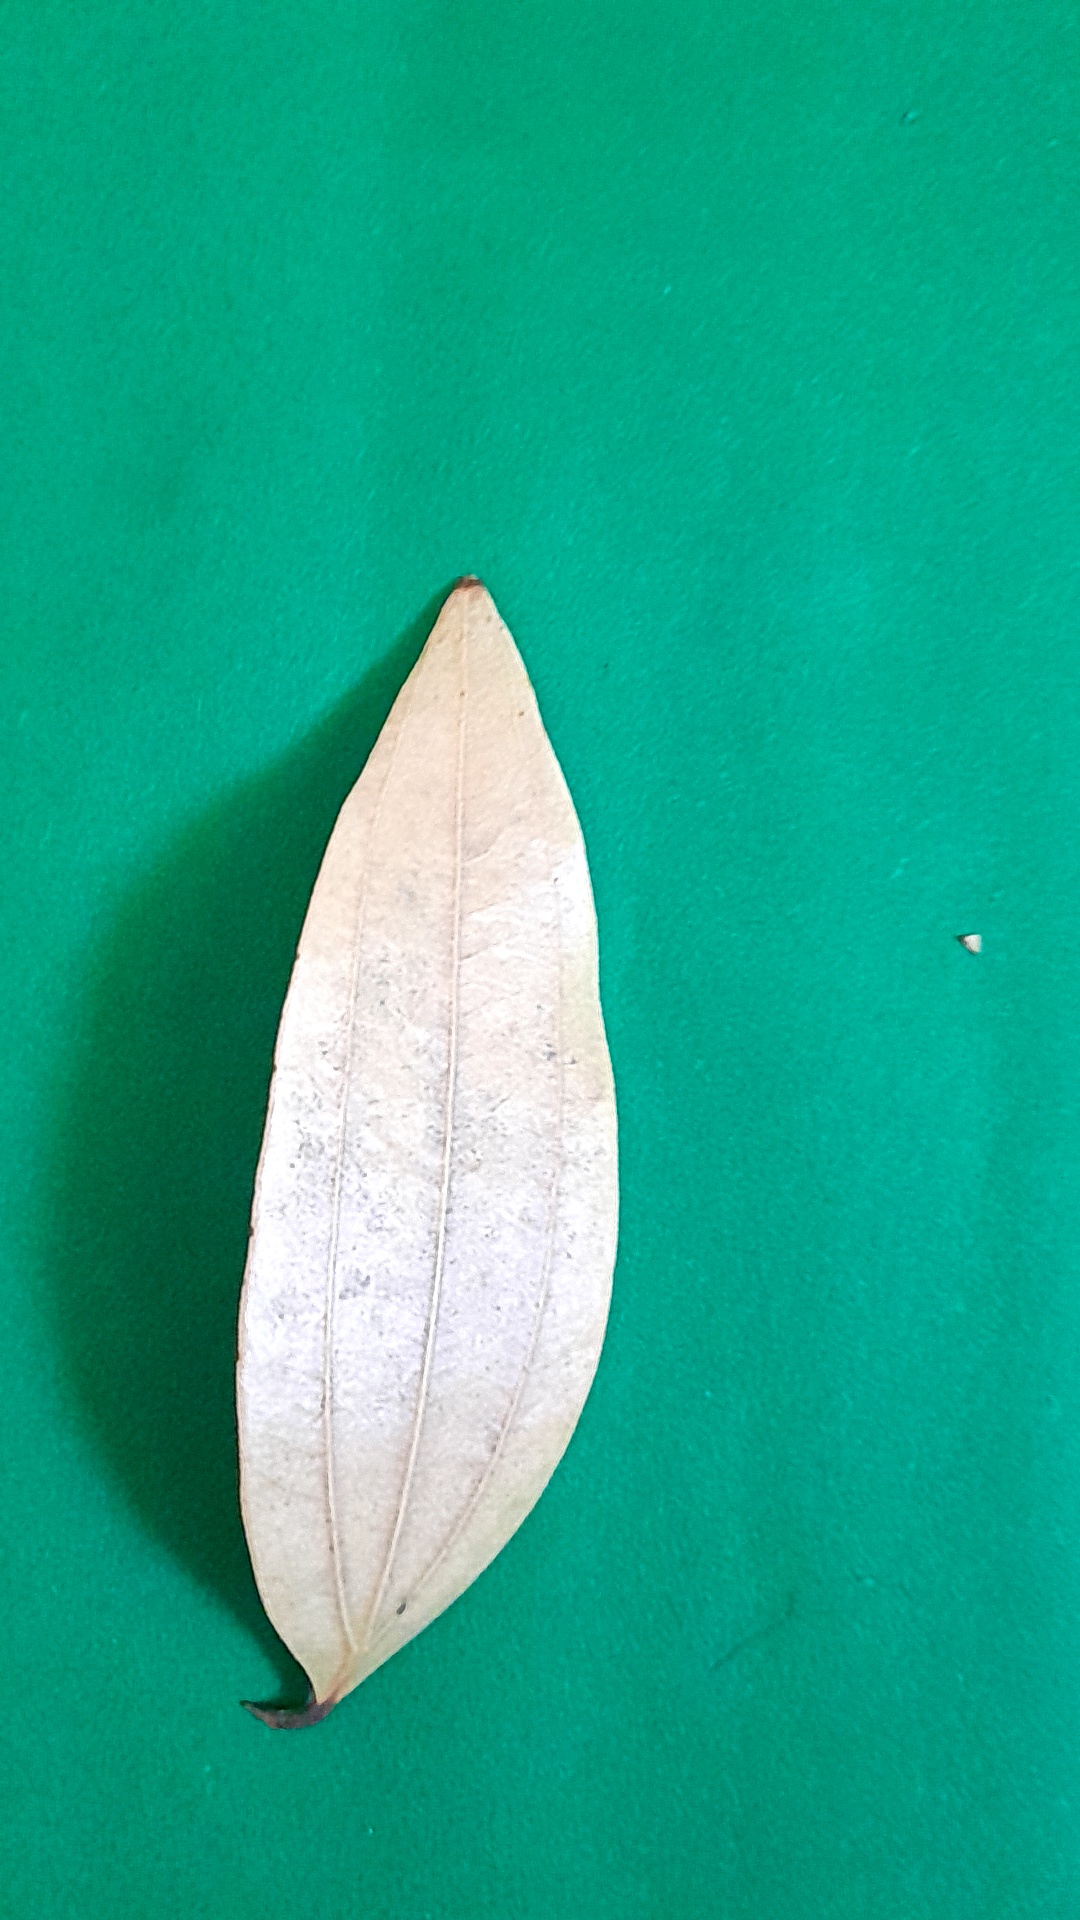
Label: Dry Leaf